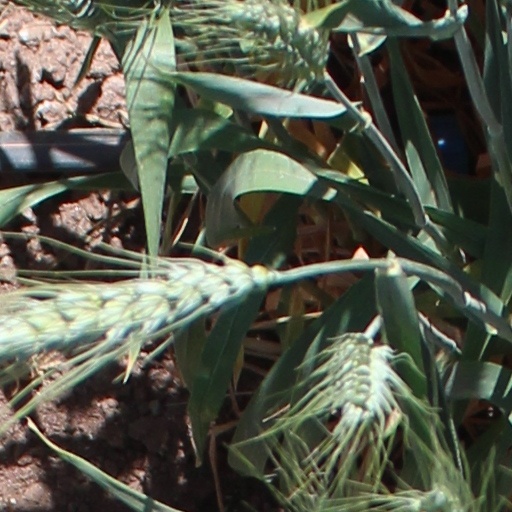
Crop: wheat